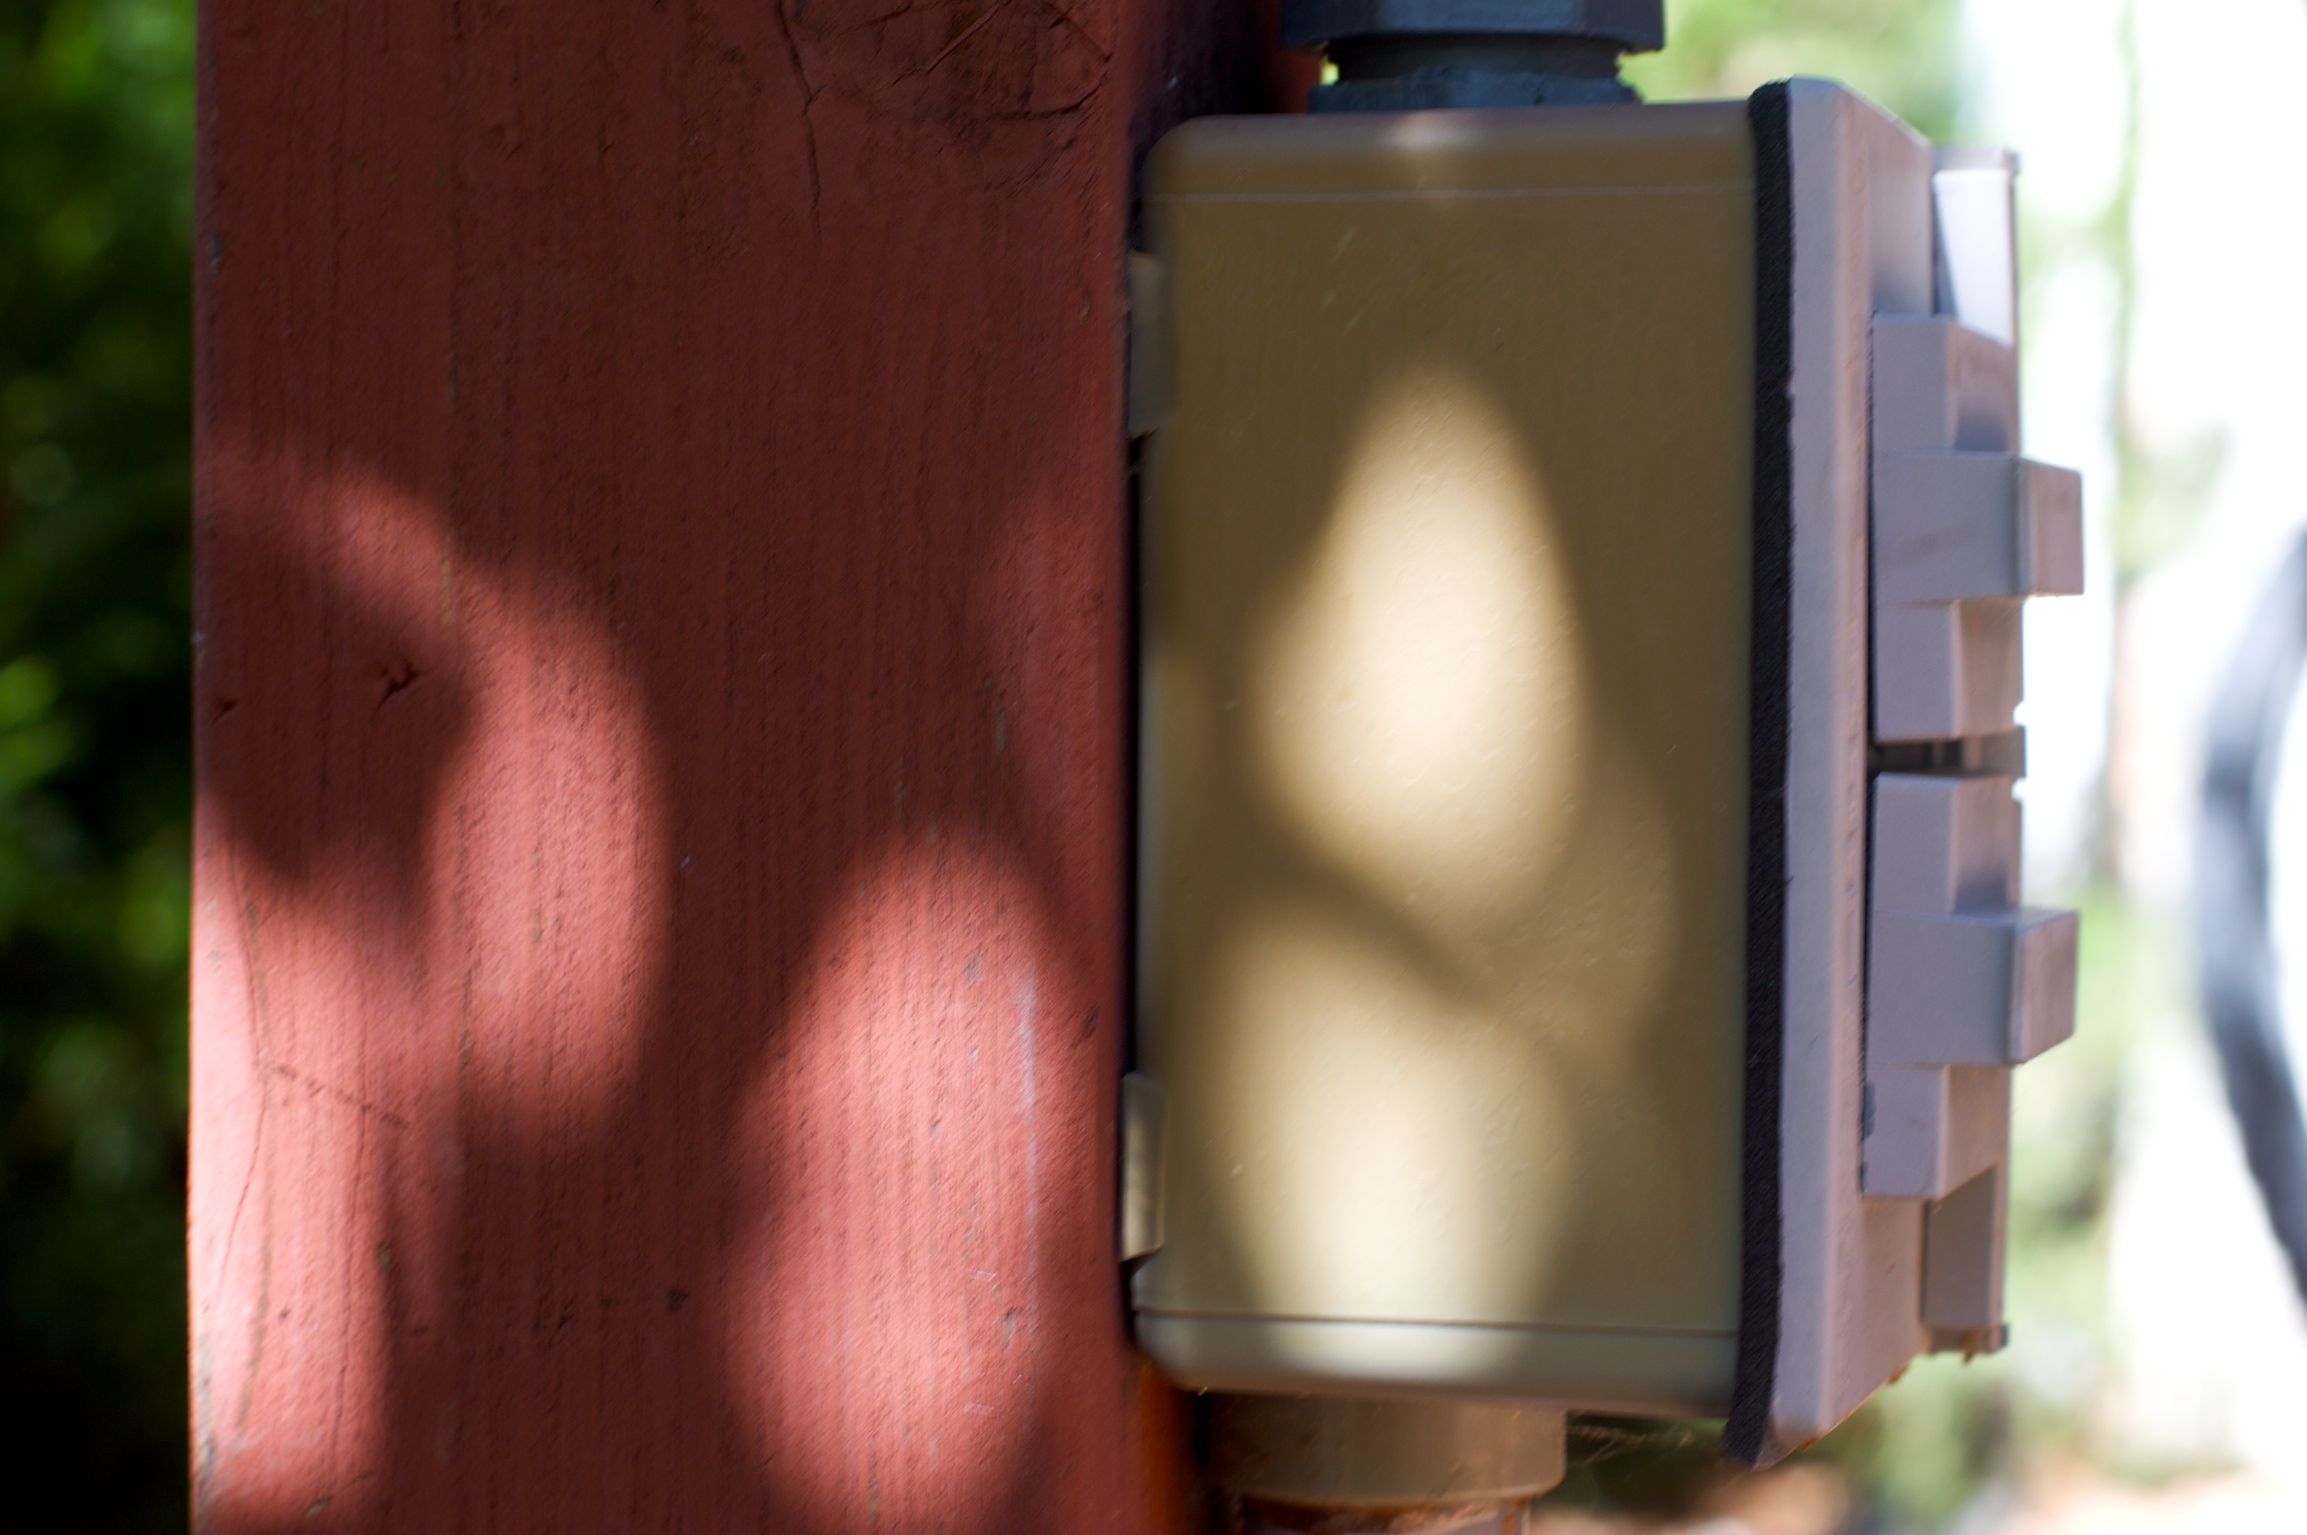
hand, light, wood, green, color, lighting, eye, light fixture, man made object